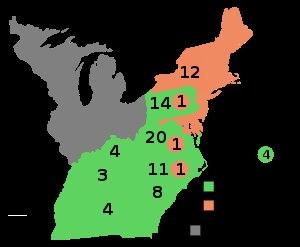
La présidence de George Washington débuta le 30 avril 1789, date de l'investiture de George Washington en tant que 1ᵉʳ président des États-Unis, et prit fin le 4 mars 1797. Washington entra en fonction après l'élection présidentielle de 1789, lors de laquelle il fut élu à l'unanimité. Il fut une nouvelle fois réélu à l'unanimité en 1792 et décida de se retirer après son second mandat. Il fut remplacé par son vice-président, le fédéraliste John Adams.